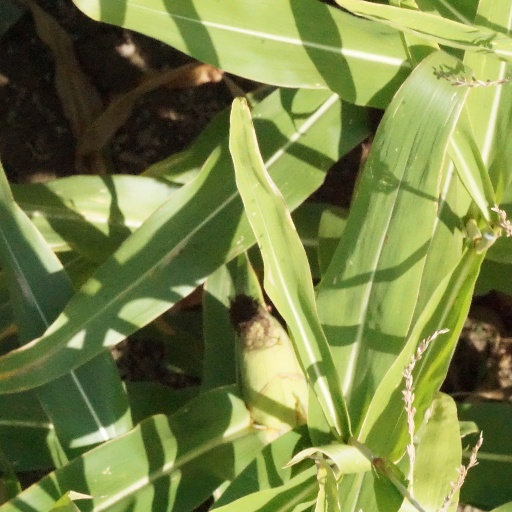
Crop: maize; corn